Dryophytes gratiosus

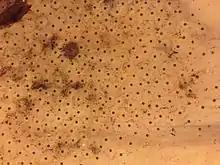
Eggs

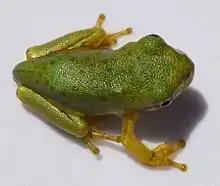
Metamorph

The barking tree frog is known for its loud, strident, barking call. It may also utter a repetitive single-syllable mating call. The calls of the barking tree frog sound like a church bell and have been described as "tonk" and "doonk". It has been known to chorus with other frogs of the same and similar species. Furthermore, during mating, a female "D. gratiosus" is more likely to pick an attractive mating call unless if it is more than five meters away. Male mating success is positively correlated with chorus attendance however limitations from energy costs reduce the length of time that the males will call in chorus. They slowly become in poorer condition until they either die or leave the pond to replenish their energy requirements.